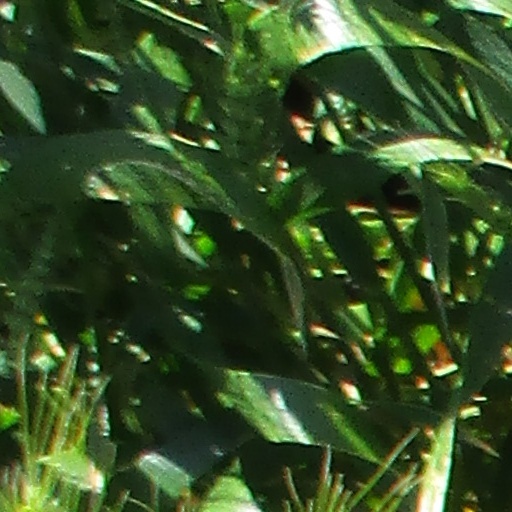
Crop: wheat